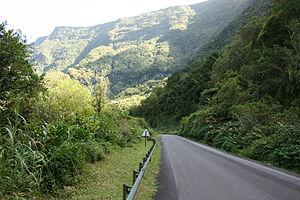
Vue de la route départementale 48, à La Réunion.
La route de Salazie, ou route départementale 48 de La Réunion, est une route de montagne de l'île de La Réunion, département d'outre-mer français dans le sud-ouest de l'océan Indien. Elle relie la route nationale 2 depuis le centre-ville de la commune de Saint-André à l'îlet dit Îlet à Vidot dans le cirque naturel de Salazie, qui forme la commune du même nom. Pour ce faire, elle longe d'abord le cours de la Rivière du Mât, traverse le plateau Wickers et atteint le centre-ville de Salazie puis le quitte en bifurquant vers le sud en direction de la Mare à Poule d'Eau et d'Hell-Bourg, lieux-dits qu'elle dessert avant son terminus.